Emily Maria Scott

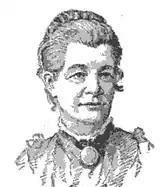
Emily Maria (Spafard) Scott (1909)

Scott was a Presbyterian by religion, and an accomplished linguist. She made her summer home in Quaker Hill, New York.